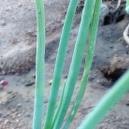
Crop: Onion
Condition: healthy-leaf